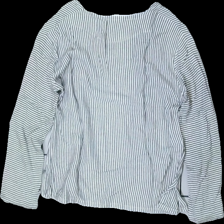
View: back
Type: Top
Category: Ladies
Brand: Missing
Colors: Black, White
Material: 51% Viscose, 49% Cotton
Pattern: Striped
Cut: Regular
Size: M
Season: All
Stains: Major
Smell: Minor
Price range: <50
Recommended usage: Export
Comment: Slight Detergent Smell